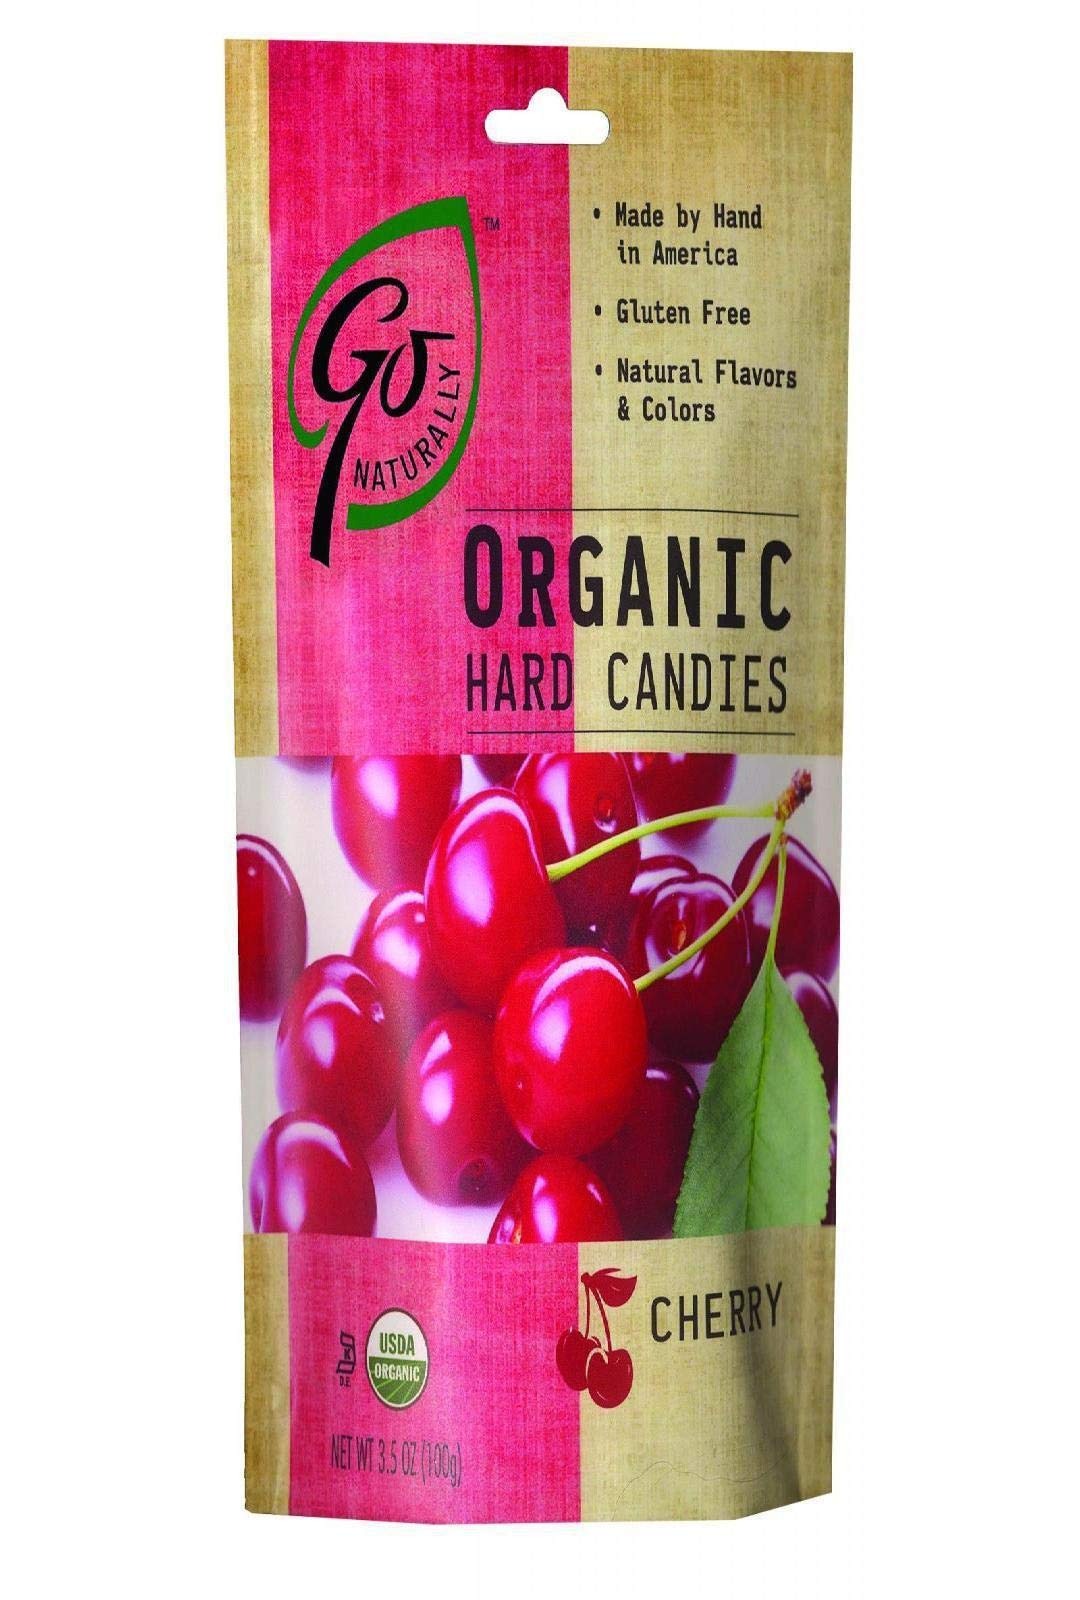
Item Name: Go Organic Anic Organic Candy Cherry, 3.5 oz
Bullet Point: Prepared in a dedicated Gluten-free allergy-friendly facility
Value: 3.5
Unit: Ounce

Price: 7.95